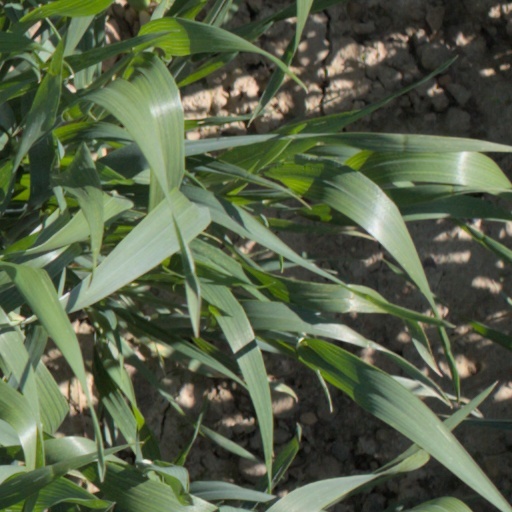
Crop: wheat